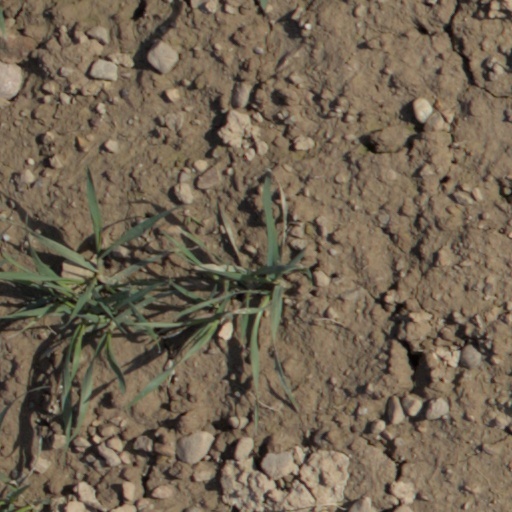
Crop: wheat